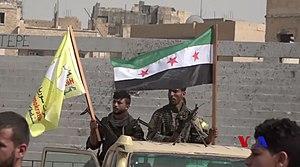
Combattants des groupes Jaych al-Thuwar et Liwa Chamal al-Democrati, affiliés aux Forces démocratiques syriennes (FDS), au stade de Raqqa, le 6 mars 2018. Abou Omar al-Idlebi, un commandant des FDS annonce alors le déploiement de 1700 combattants des FDS à Afrine contre la Turquie. 1 2 3
Les Forces démocratiques syriennes, abrégé FDS en français, sont une coalition militaire formée le 10 octobre 2015 pendant la guerre civile syrienne. Active dans le nord de la Syrie, les FDS visent surtout à chasser l'État islamique de la zone. Largement dominées par les Kurdes des Unités de protection du peuple, les FDS regroupent également des rebelles arabes proches de l'Armée syrienne libre, des tribus locales comme l'Armée Al-Sanadid et des chrétiens du Conseil militaire syriaque.